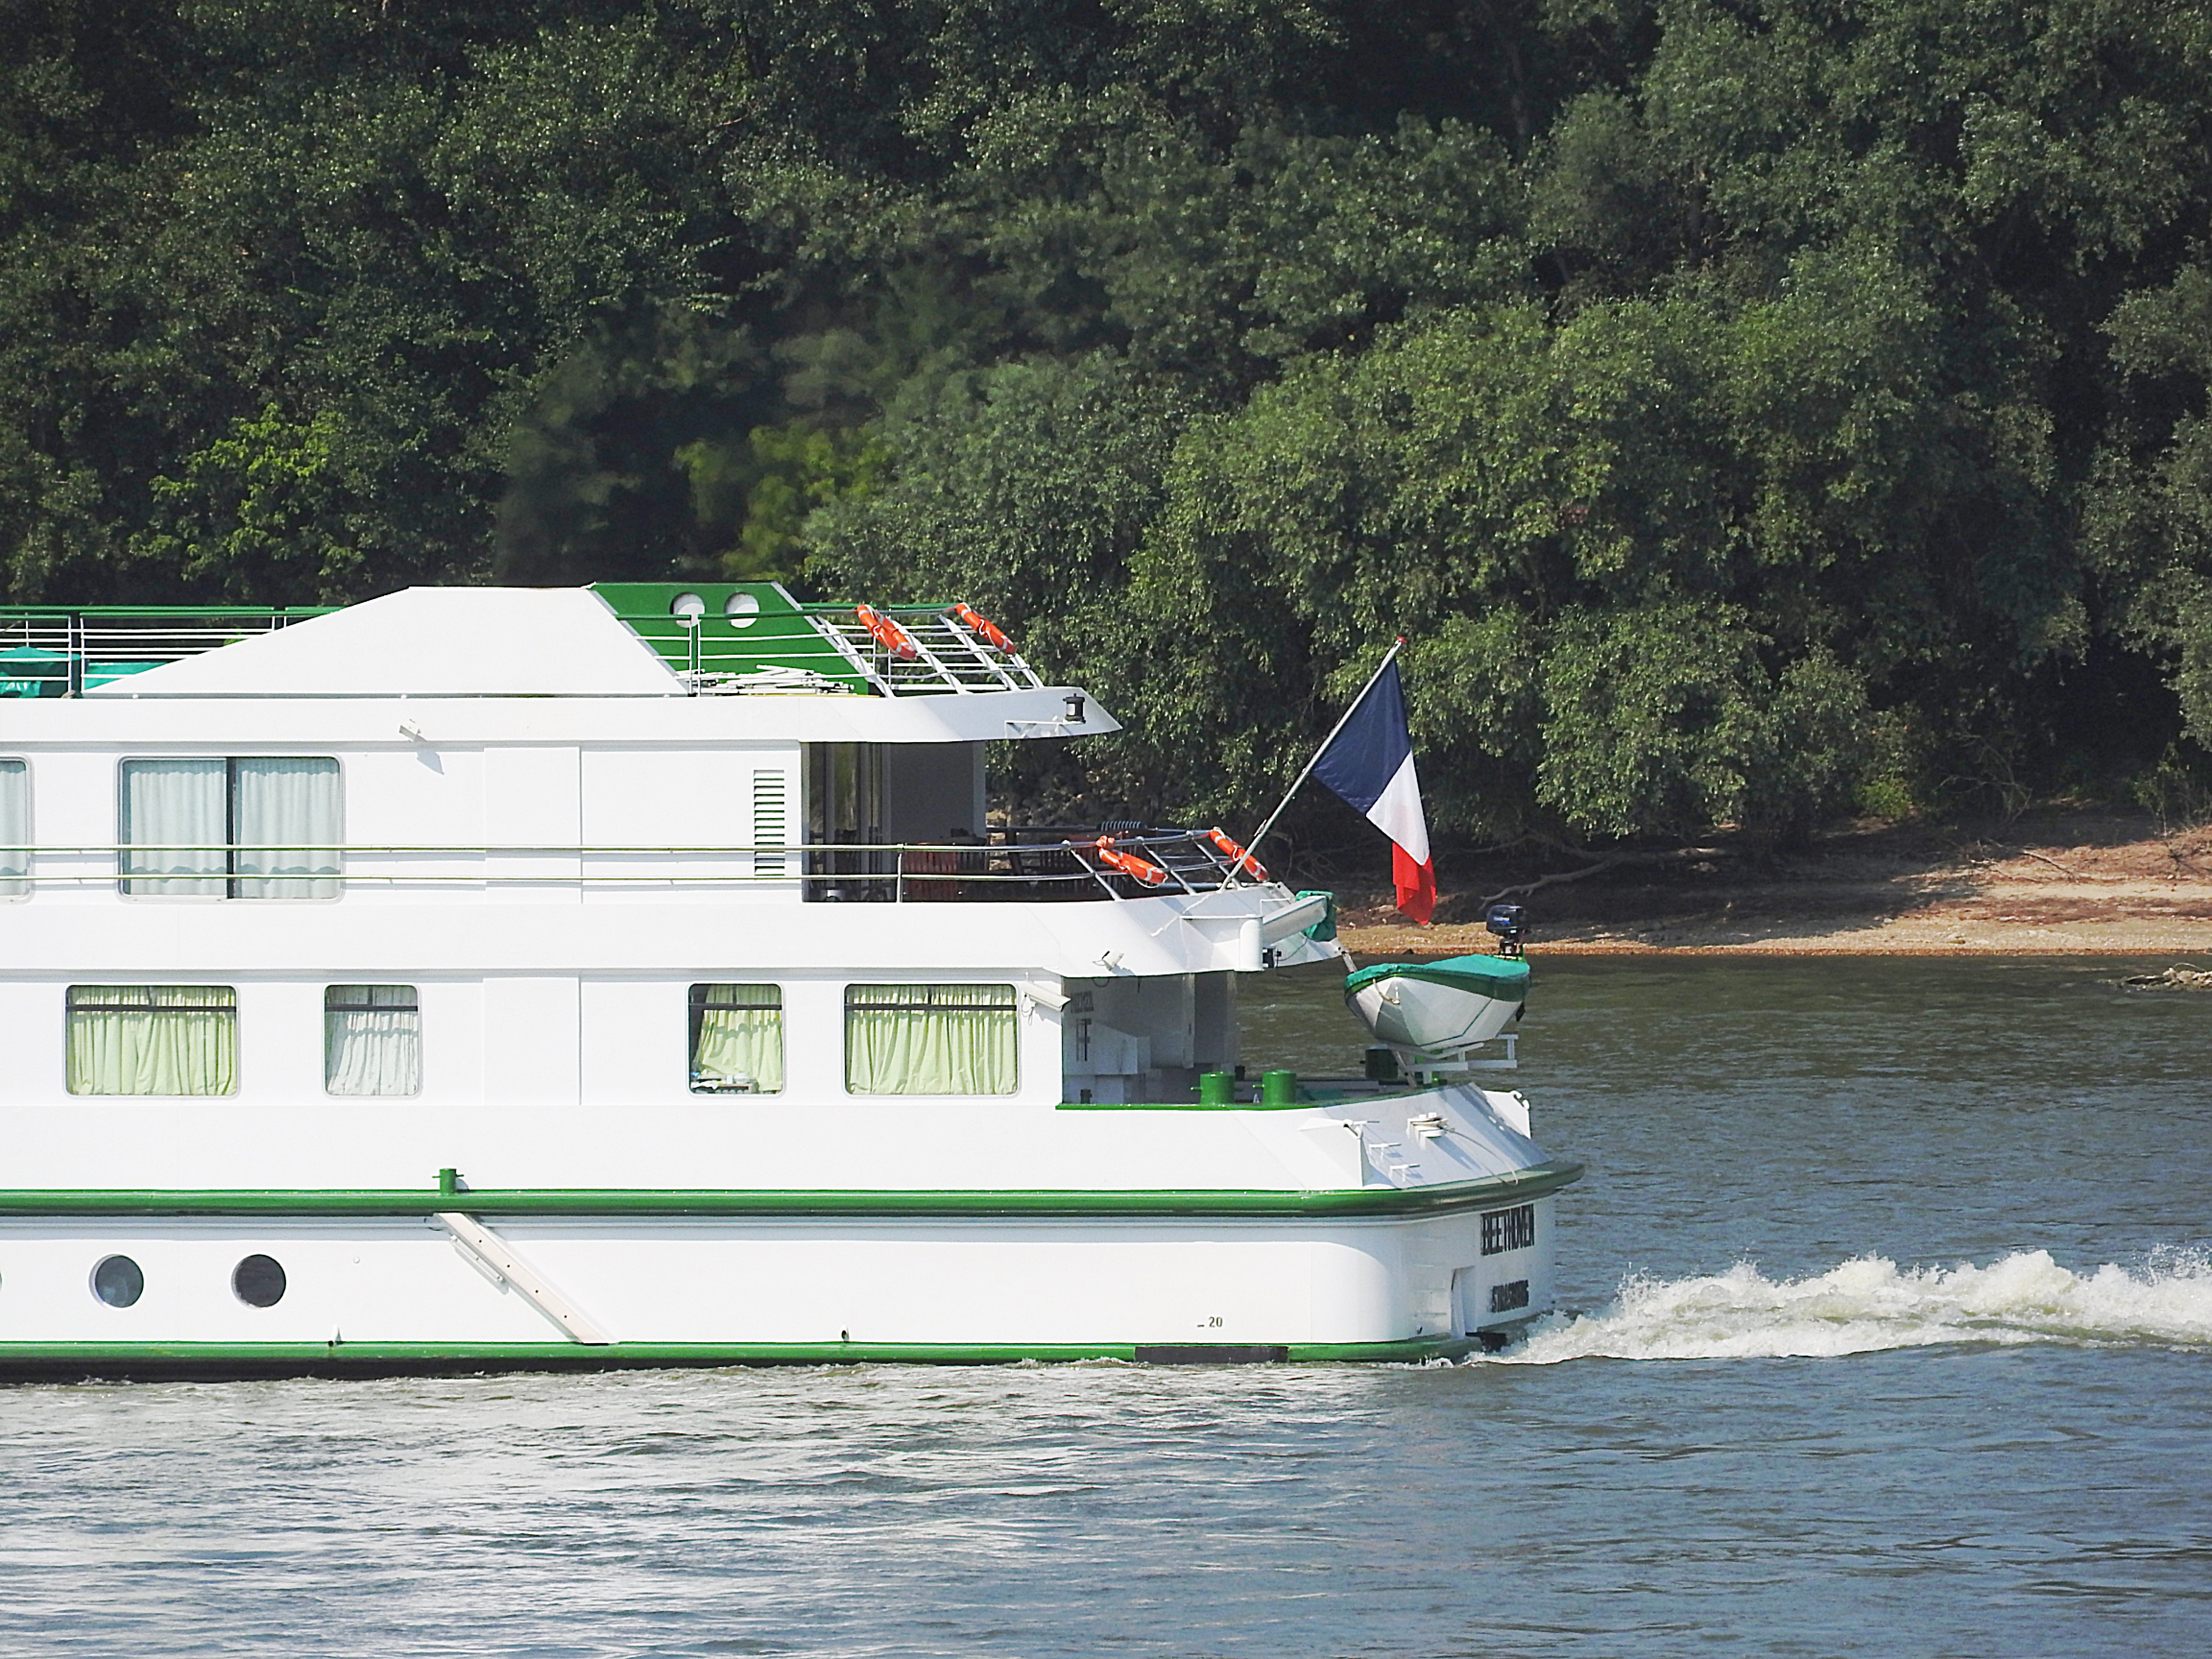
sea, boat, ship, vehicle, yacht, bay, waterway, ferry, danube, boating, shipping, watercraft, beethoven, passenger ship